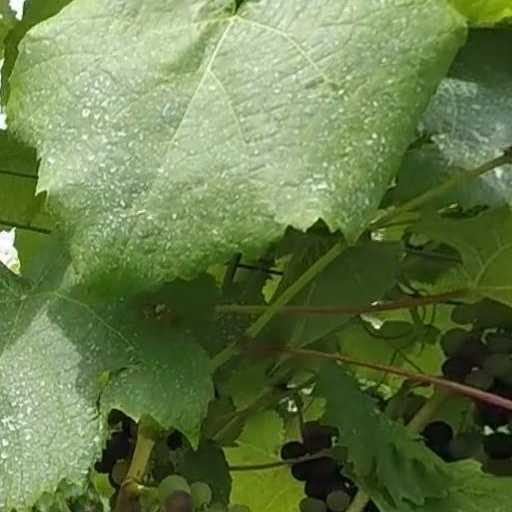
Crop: grape